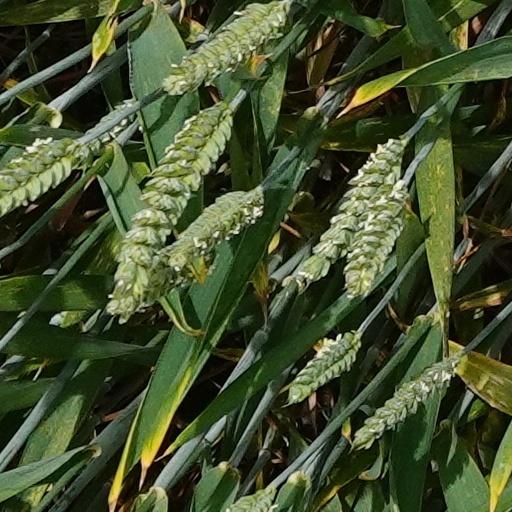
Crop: wheat